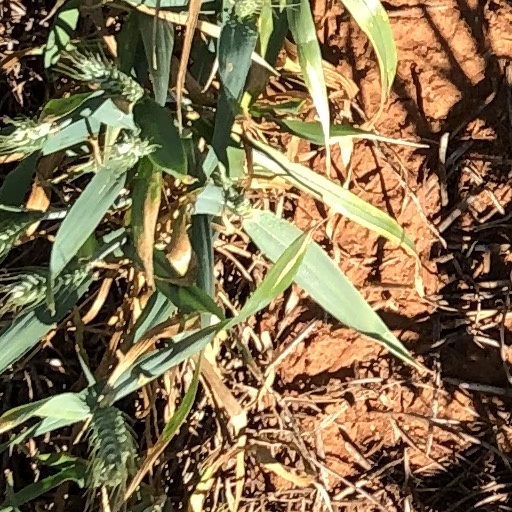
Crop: wheat